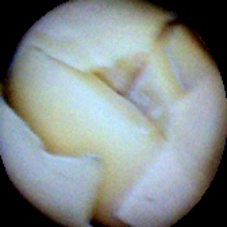
Label: Skin-damaged